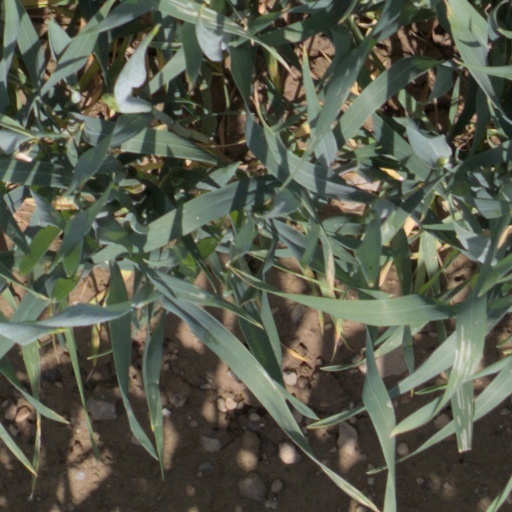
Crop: wheat